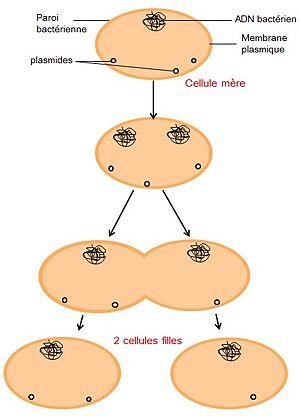
mitose simple chez une bactérie
La multiplication asexuée ou reproduction asexuée, est un mode de reproduction, qui — par opposition à la reproduction sexuée — correspond à la capacité des organismes vivants de se multiplier seuls, sans partenaire, sans faire intervenir la fusion de deux gamètes de sexes opposés. On observe la multiplication asexuée chez les pluricellulaires et chez les organismes unicellulaires. En botanique, le terme souvent employé pour la multiplication asexuée des végétaux est multiplication végétative. Dans tous les cas de multiplication asexuée, le résultat est identique à la mère.